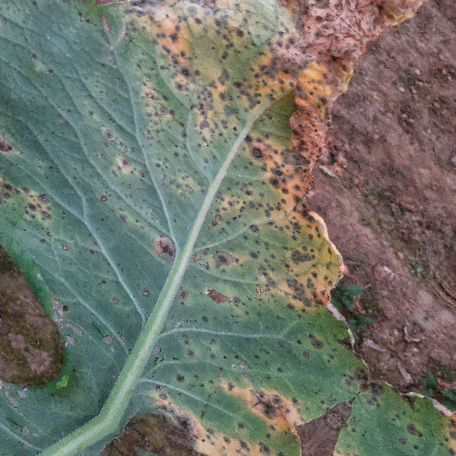
Label: Downy Mildew